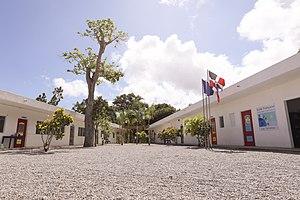
Photo du Lycée Français International de Las Terrenas en 2019.
L’école française Théodore-Chassériau est un établissement scolaire, situé dans le village de Las Terrenas, dans la péninsule de Samaná, en République dominicaine. Elle fait partie des 270 établissements partenaires du réseau de l'agence pour l'enseignement français à l'étranger.